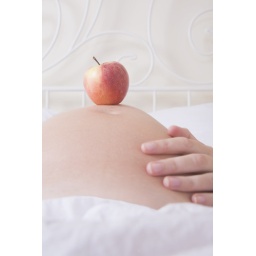
Pregnant woman in high key with a red apple on her belly